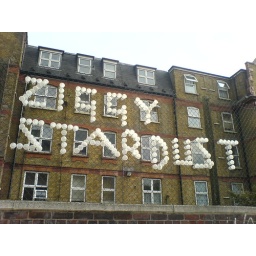
written in plastic cups, old street